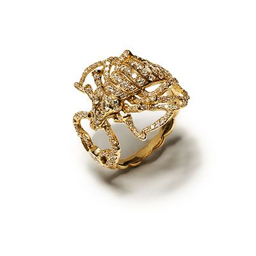
favorite , this ring is yellow gold studded with white diamonds , weighing carats .